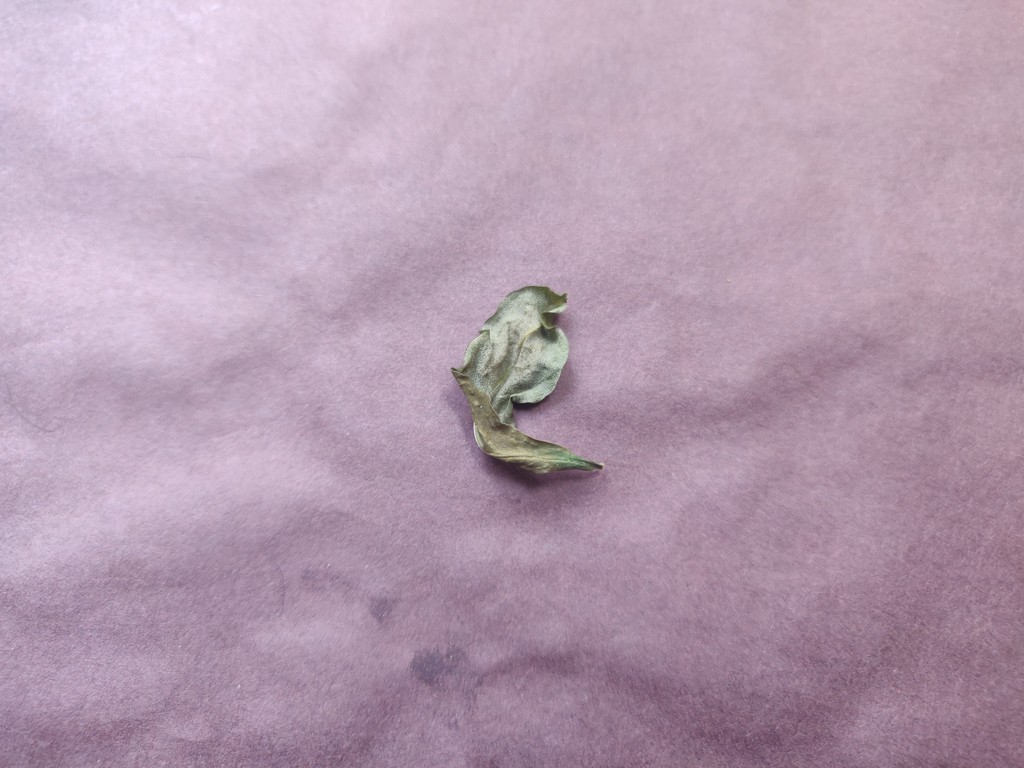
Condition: Dried
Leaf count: single
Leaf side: unknown